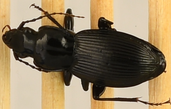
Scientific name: Pterostichus coracinus
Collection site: Mountain Lake Biological Station NEON (MLBS), plot MLBS_002